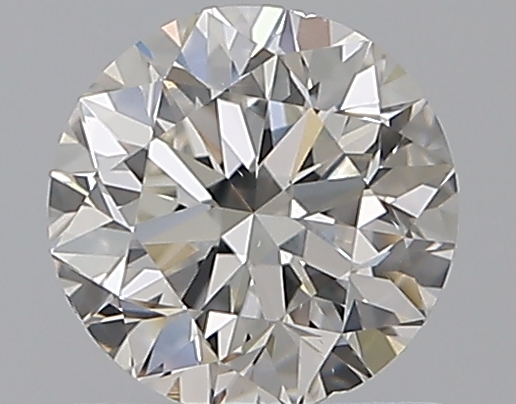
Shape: round
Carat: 0.8
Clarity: VS2
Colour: H
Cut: VG
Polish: EX
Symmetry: VG
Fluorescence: N
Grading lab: GIA
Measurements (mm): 5.81 x 5.86 x 3.74